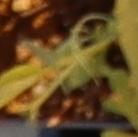
Label: Field Pea